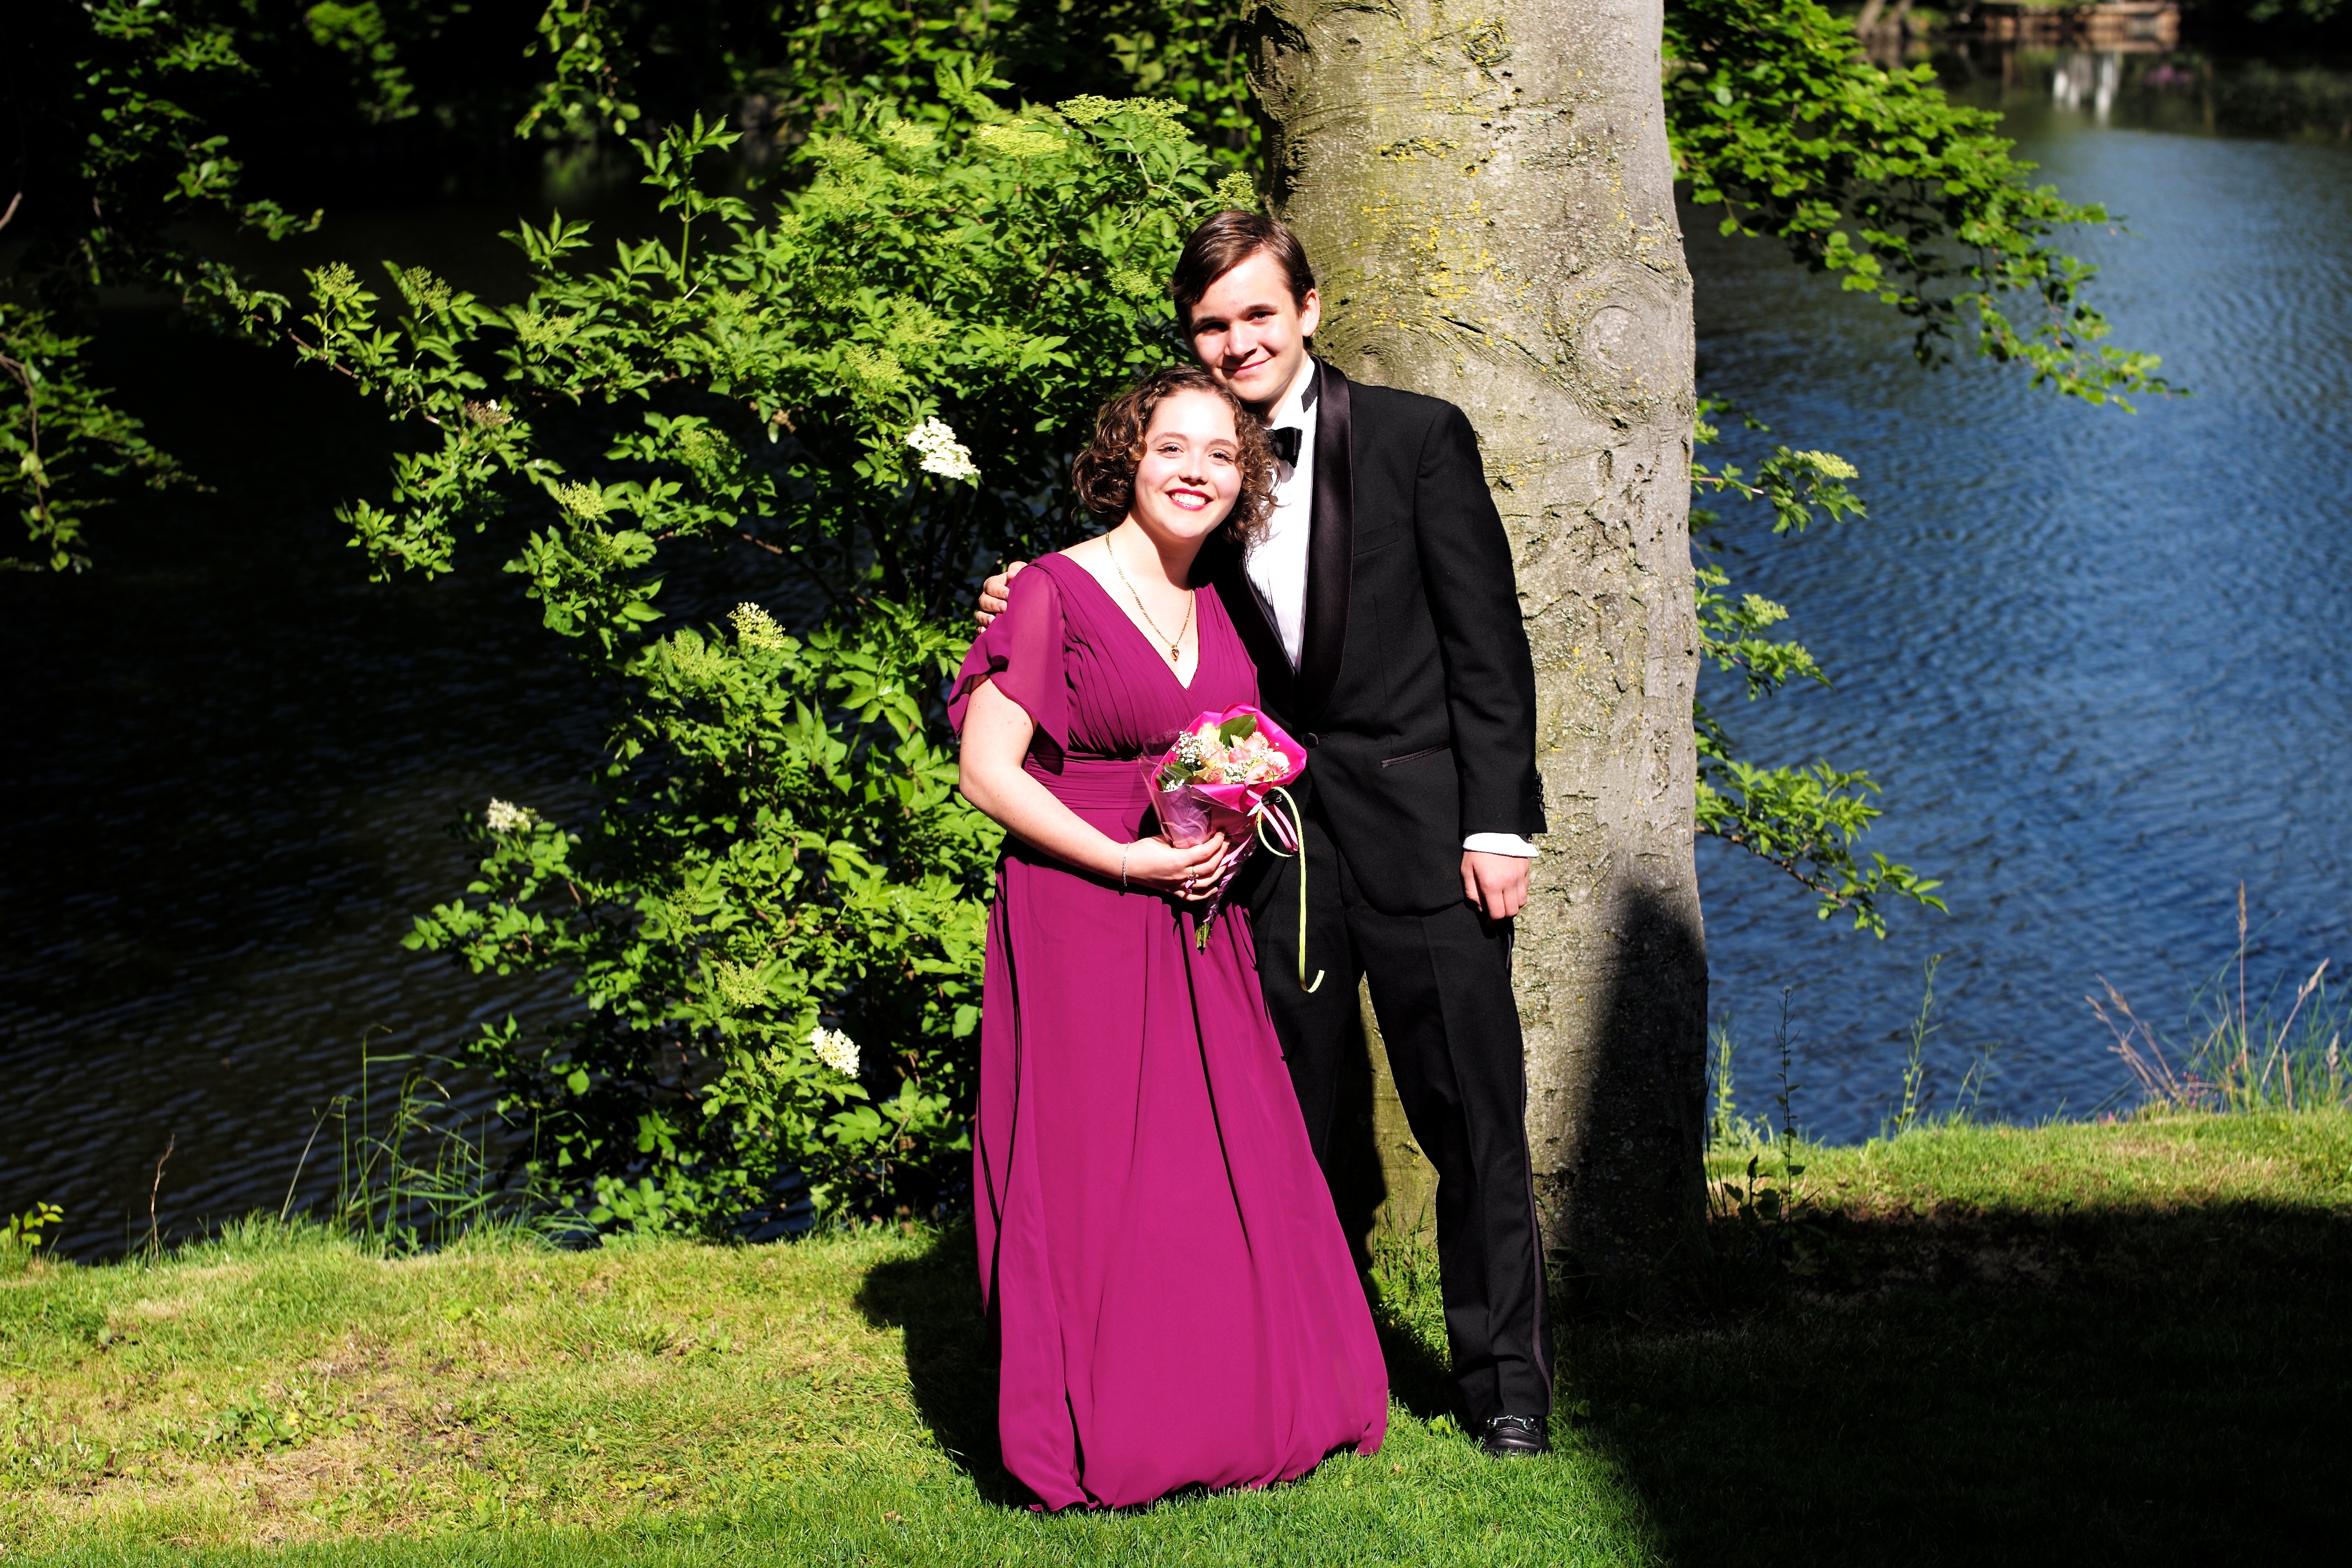
group, woman, photography, flower, europe, portrait, spring, green, couple, garden, ash, wedding, bride, groom, 2014, ceremony, holland, netherlands, m, 50mm, f14, dress, party, photograph, highschool, leica, 240, summilux, wassenaar, prom, gown, typ, formal wear